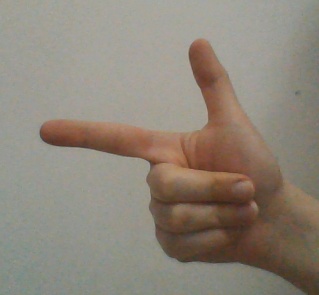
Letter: yaa